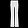
Label: Trouser